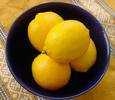
Label: Lemon